Amersfoort

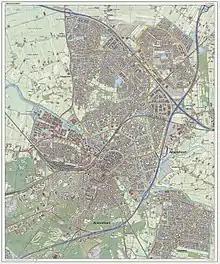
Topographic map of Amersfoort, 2014

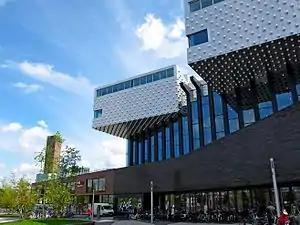
Culture House Eemhuis

One of the six Dutch towns established in the 17th century in what is now Brooklyn was called "Nieuw Amersfoort" (New Amersfoort). The original patentees were Wolfert Gerritse van Kouwenhoven and Andries Hudde. Unlike other Dutch names which were retained up to the present, Nieuw Amersfoort is now called "Flatlands".